C. S. Dias

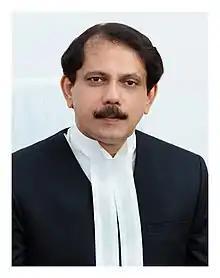

Conrad Stansilaus Dias (born 19 November 1969) is the judge of Kerala High Court. The High Court of Kerala is the highest court in the Indian state of Kerala and in the Union Territory of Lakshadweep. The High Court of Kerala is headquartered at Ernakulam, Kochi.